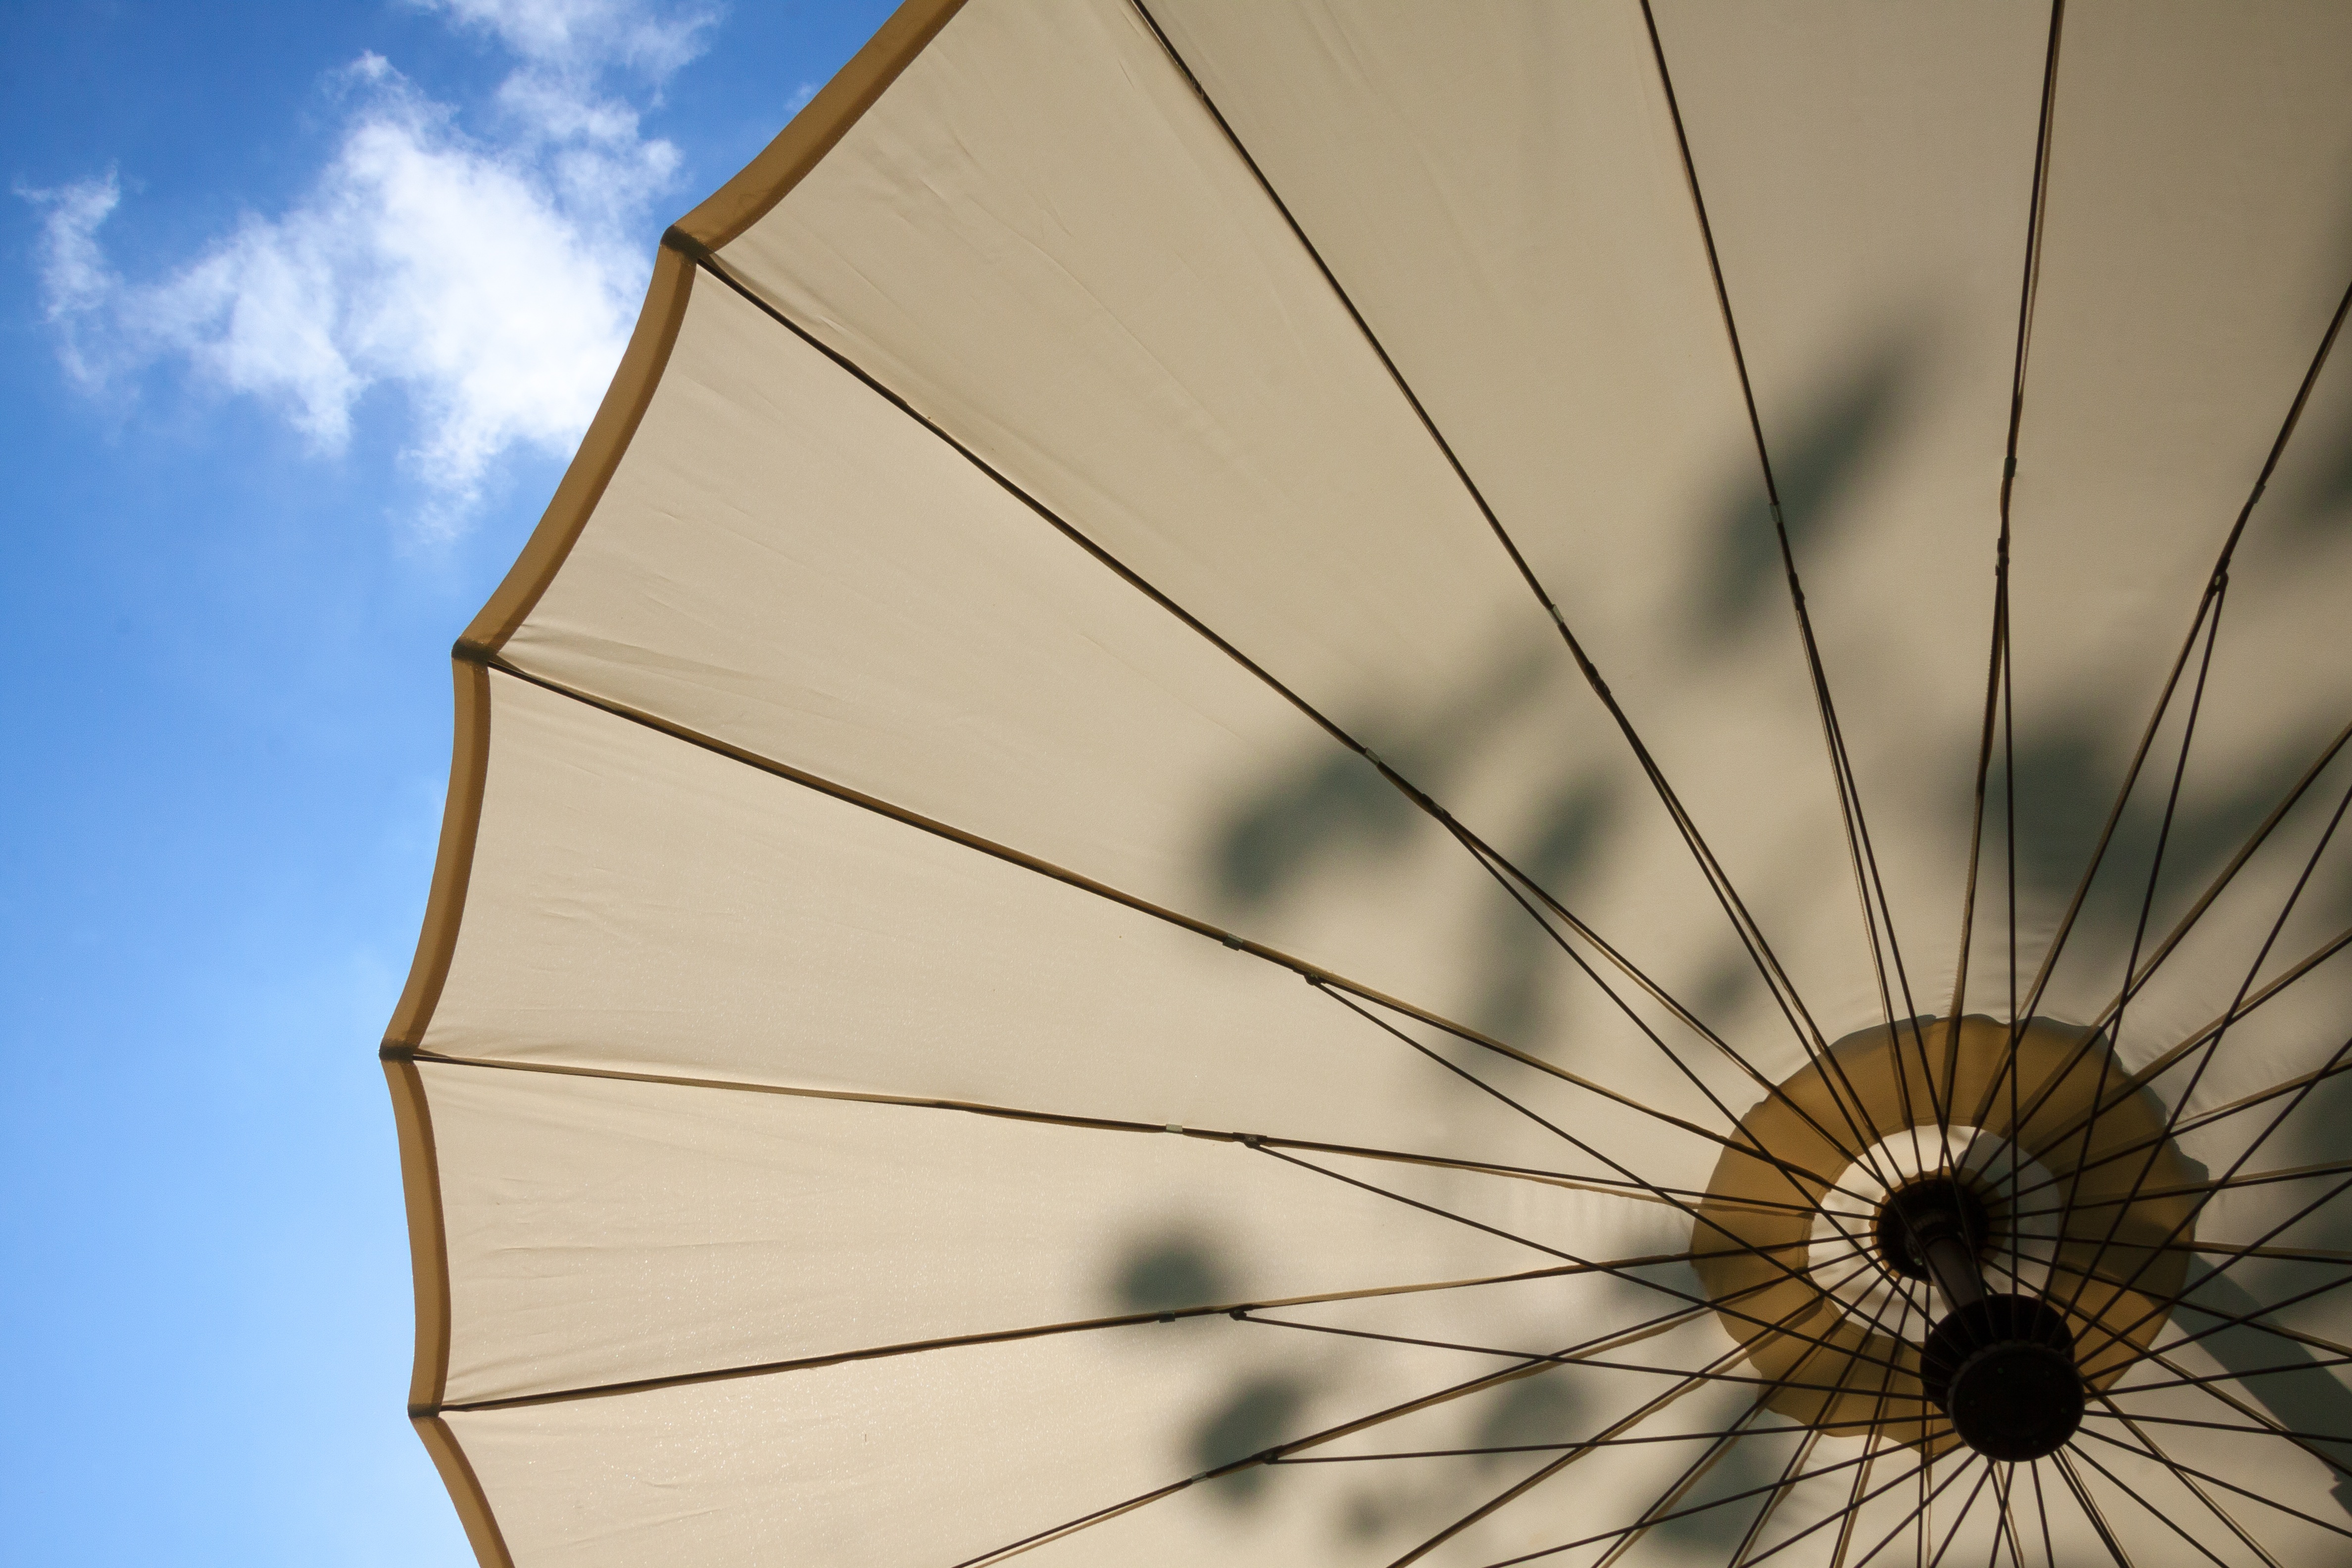
screen, open, wing, sky, sun, sunlight, wind, summer, line, umbrella, blue, symmetry, parasol, stretched, shade tree, atmosphere of earth, fashion accessory